Nepalese cuisine

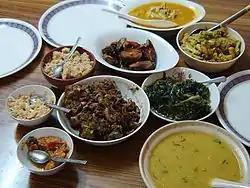
An elaborate Newa meal in Kathmandu

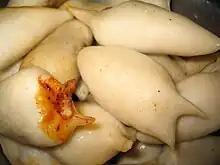
Yomari

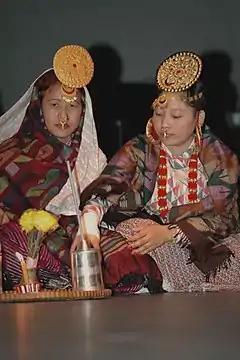
Limbu women with traditional drink Tongba

Newars are an urbanized ethnic group originally living in the Kathmandu Valley, but now also in bazaar towns elsewhere in the world and Middle Hills. In the fertile Kathmandu and Pokhara valleys, local market farmers find growing produce more profitable than grain, especially now that cheap rice and other staples can be trucked in. Furthermore, Newar households have relatively high incomes and their culture emphasizes food and feasting.